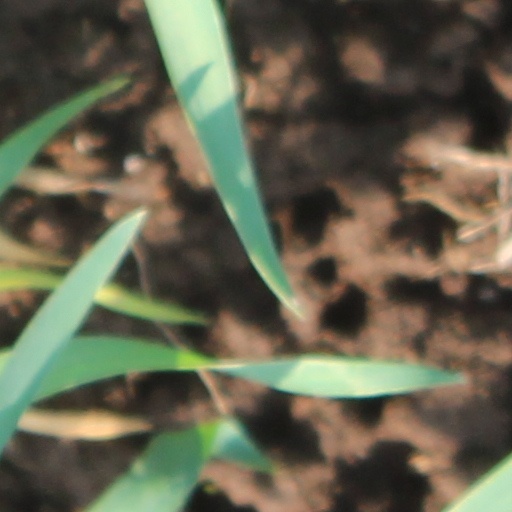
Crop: wheat